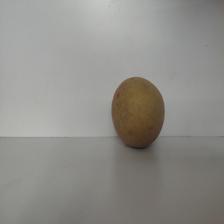
Size: Large